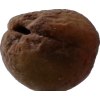
Label: peach